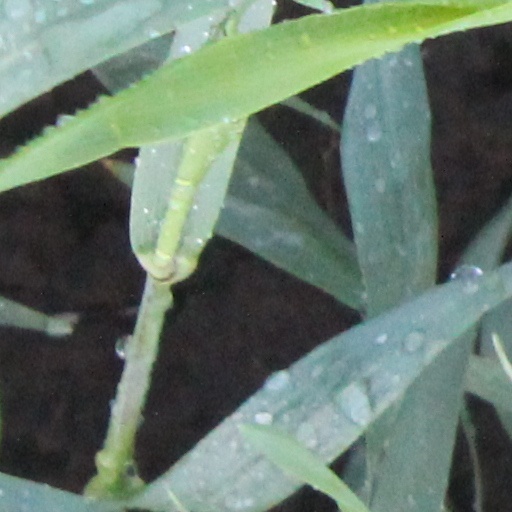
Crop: wheat